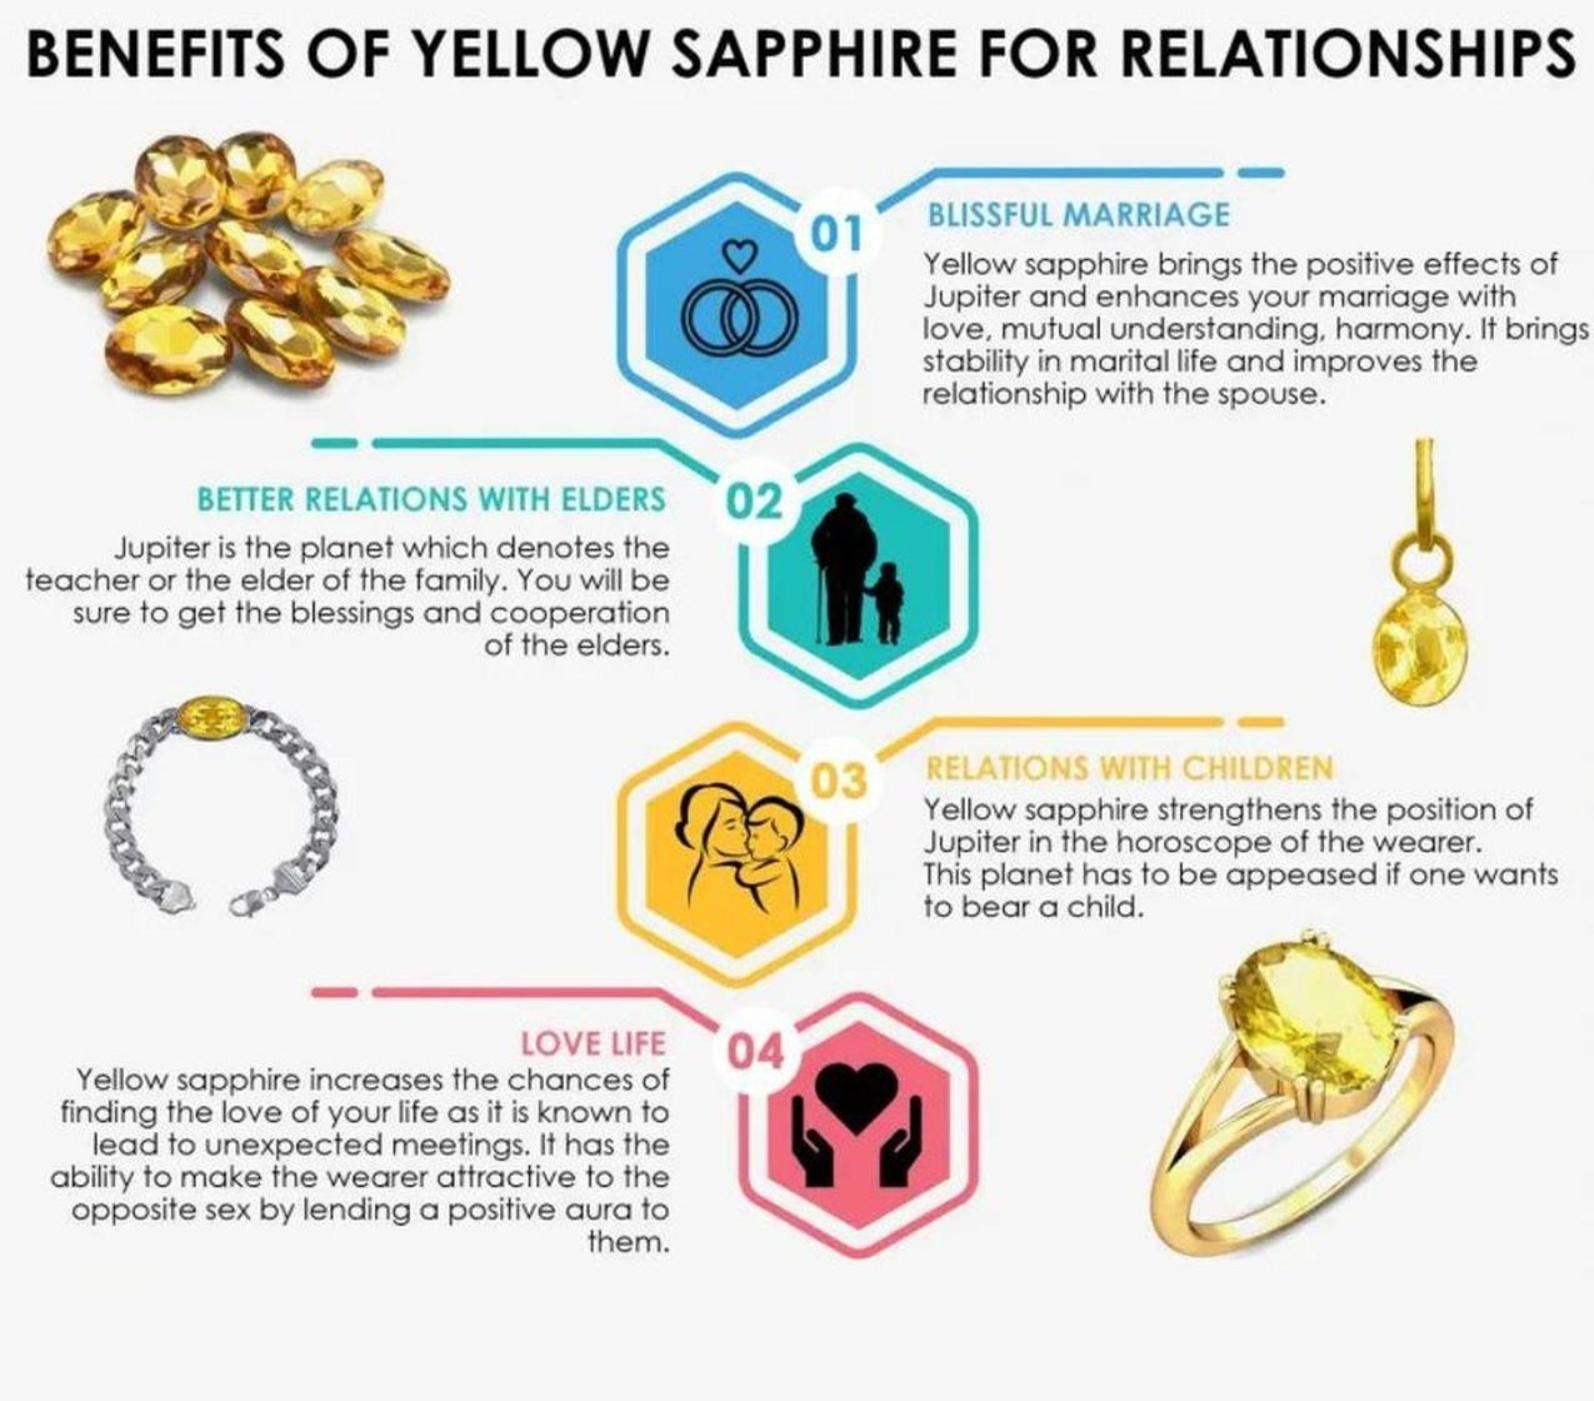
Chopra Gems Brass Natural Yellow Sapphire Pendant (Men and Women)
Type: Necklaces & Pendants
Brand: Chopra Gems & Jewellery
Price: Rs. 497
 Yellow sapphire pukhraj panchdhatu pendant.This panchdhatu pendant is made up with 5 dhatus or metals namely gold, silver,copper,zinc and iron. This gemstone pendant is very pious compared to other nine gemstone with strong physical powers beneficial for scholars, academicians, teachers and other research fellows. The gemstone removes hurdles in late marriages or hitches in married life. Gains, profits and income flourishes by the grace of yellow sapphire. The yellow sapphire boosts positive energy and support for entrepreneurs and aspiring leaders in their respective fields.Treatment has been given to enhance its quality,it is well effective as astrological purpose.
Features: Natural yellow sapphire pendant,Color - yellow,Collection - ethnic
Included: Natural Yellow Sapphire Pendant